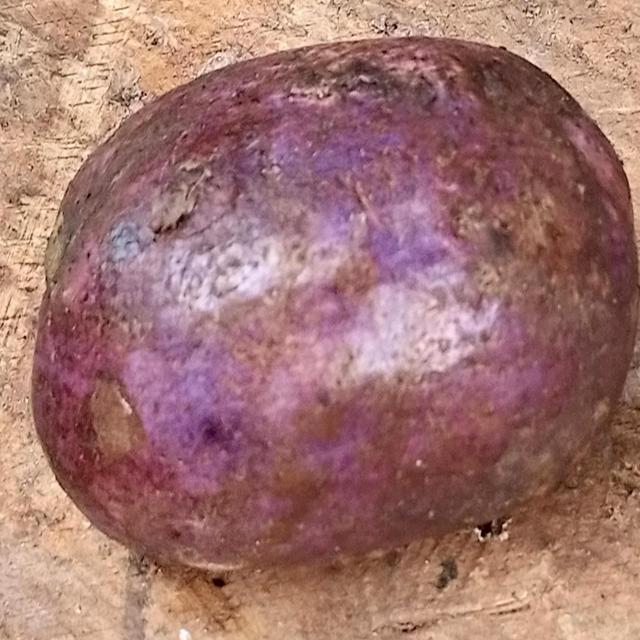
Plum grade: unaffected